Scott Ehrlich

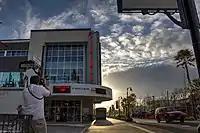
The Laemmle BLVD Cinema

In 2011, Ehrlich developed The Laemmle BLVD Cinemas, a luxury cinema in the Antelope Valley area. It opened to the public on August 14, 2011. Ehrlich later helped with the development of The BLVD's Renaissance Center. In 2011, The BLVD won the APA Planning Excellence in Implementation Award of Merit, In 2012, the National Award for Smart Growth Achievement, the 2012 California Redevelopment Association Award of Excellence, the 2012 California Downtown Association Award, the 2013 International Downtown Association Pinnacle Award, and the 2014 San Fernando Valley Business Journal's Commercial Real Estate Awards.